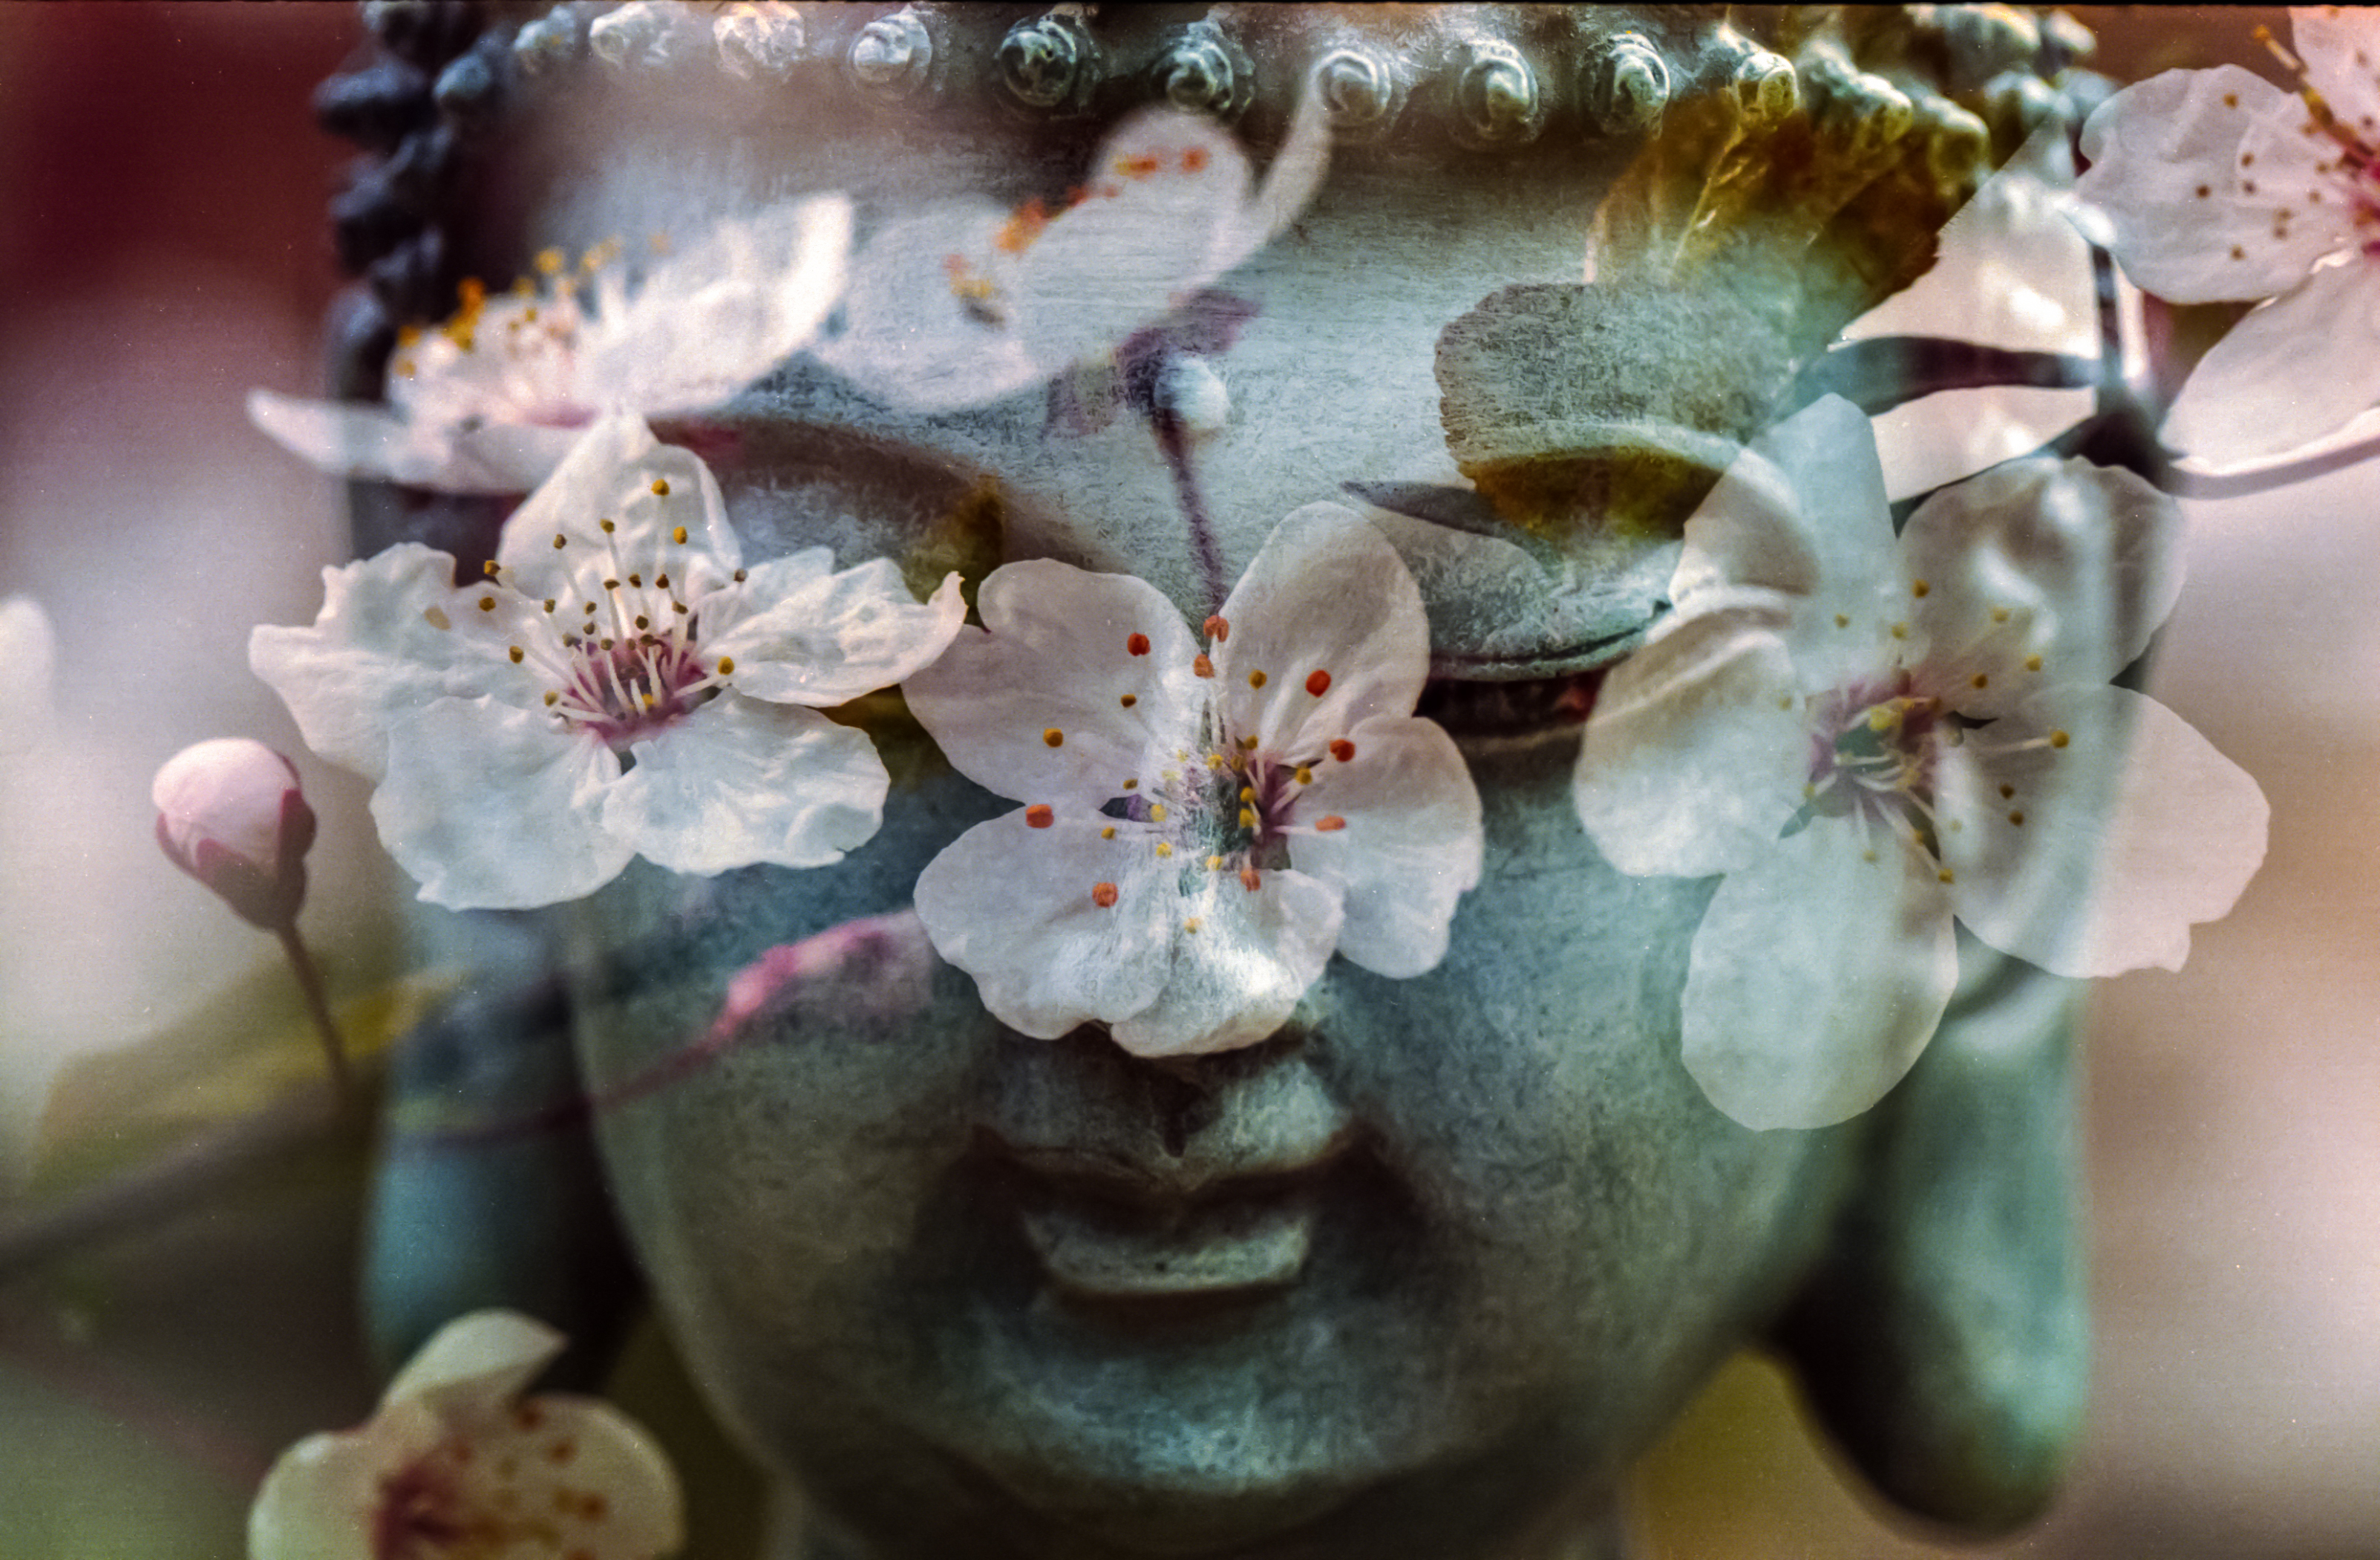
blossom, plant, leaf, flower, petal, food, spring, flora, jewellery, art, floristry, sweetness, macro photography, flower bouquet